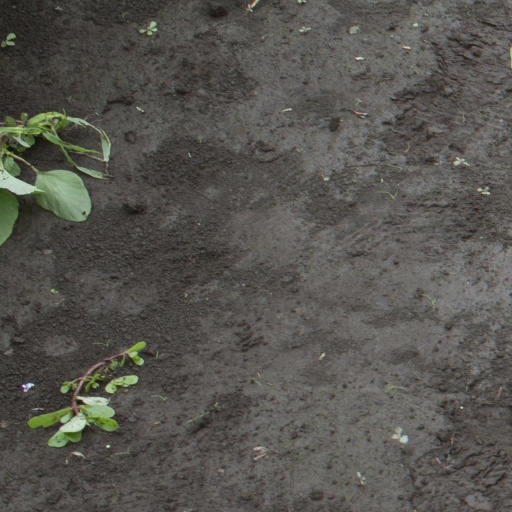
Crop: soybean